André Grétry

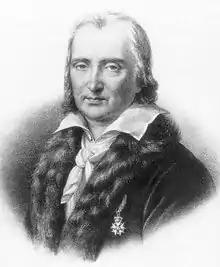
Grétry wearing his medal from the Légion d'honneur

composer from the Prince-Bishopric of Liège (present-day Belgium), who worked from 1767 onwards in France and took French nationality. He is most famous for his "opéras comiques". His music influenced Mozart and Beethoven both of whom wrote variations on his works.